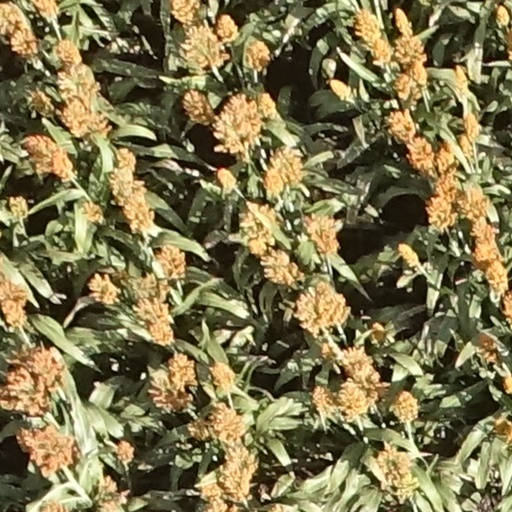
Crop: sorghum